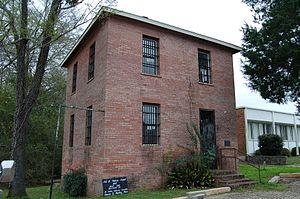
La ville de Greensburg est le siège de la paroisse de Sainte-Héléna, dans l’État de Louisiane, aux États-Unis. Sa population s’élevait à 718 habitants lors du recensement de 2010, estimée à 681 habitants en 2016.